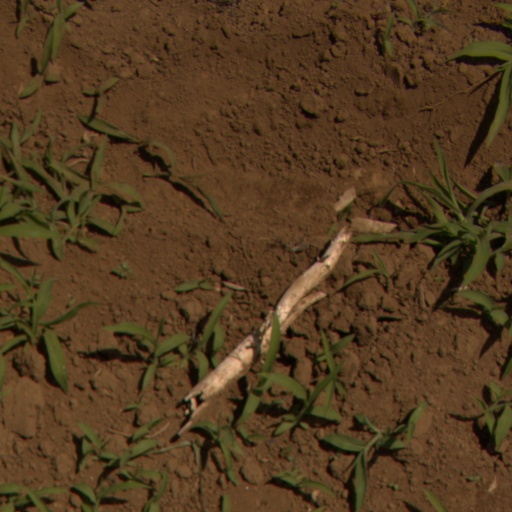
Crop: Jerusalem artichoke